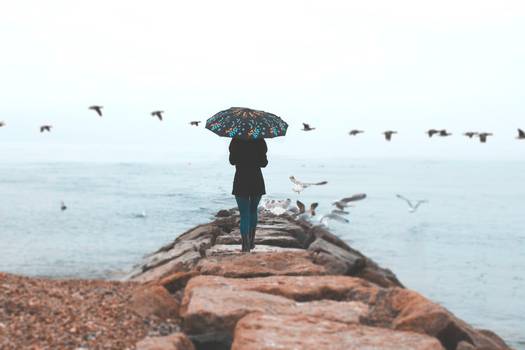
Label: No Watermark